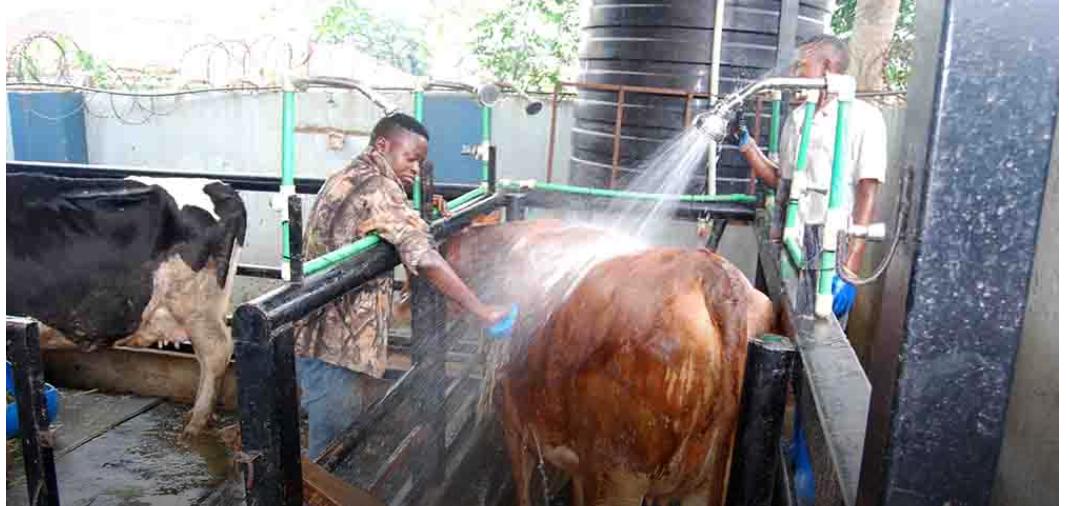
Mandhari haya , ni ya ukulima wa ng'ombe , kuna ng'ombe wawili ambao wako zizini. Pia kuna watu wawili wanonekana wote wanamshughulikia kumwosha ng'ombe mmoja.